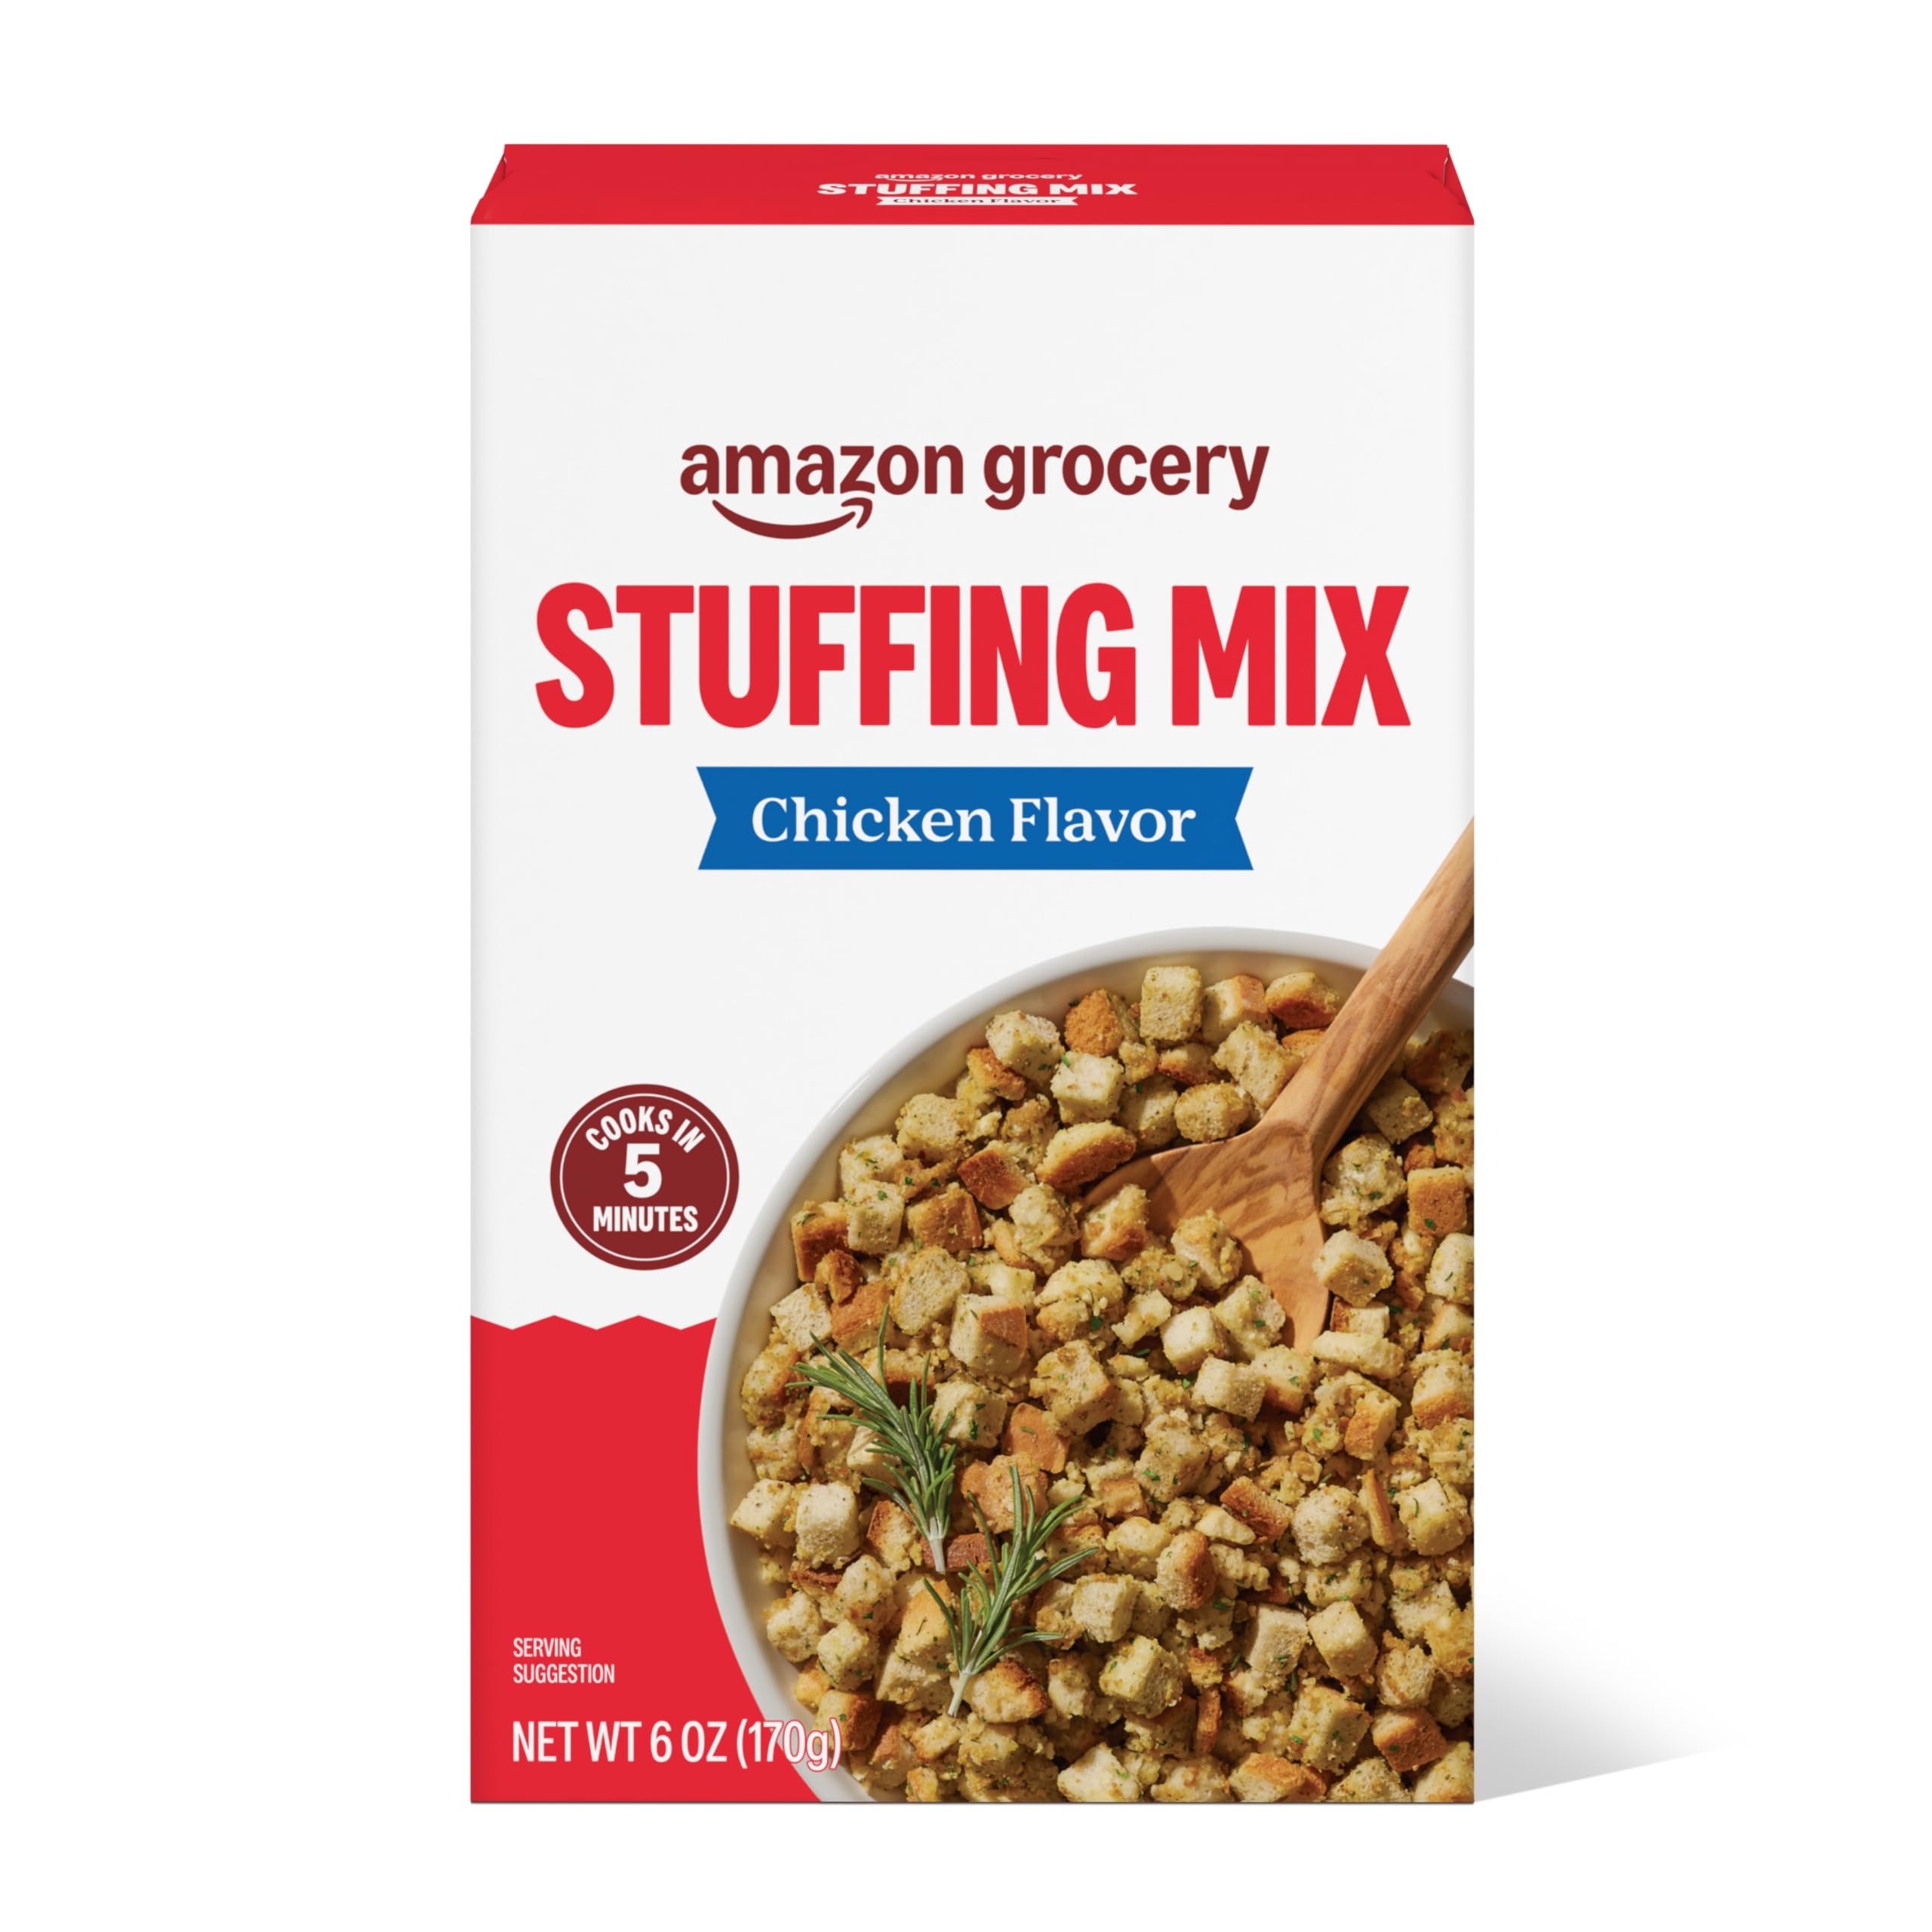
Item Name: Amazon Grocery, Chicken Flavor Stuffing Mix, 6 Oz (Previously Amazon Fresh, Packaging May Vary)
Bullet Point 1: One 6 ounce box of Chicken Flavor Stuffing Mix
Bullet Point 2: Some of your favorite Amazon Fresh products are now part of the Amazon Grocery brand! Although packaging may vary during the transition, the ingredients and product remain the same. Thank you for your continued trust in our brands
Bullet Point 3: Cooks in 5 minutes
Bullet Point 4: No artificial colors
Bullet Point 5: Amazon Grocery has all the favorites you love for less. You’ll find everything you need for great-tasting meals in one shopping trip
Bullet Point 6: Feed your every day with Amazon Grocery
Value: 6.0
Unit: Ounce

Price: 1.29